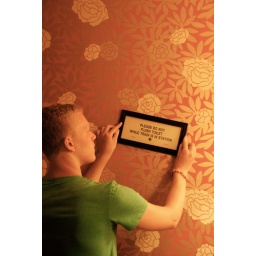
Please do not flush toilet while train is in station.